Nikolay Davydenko

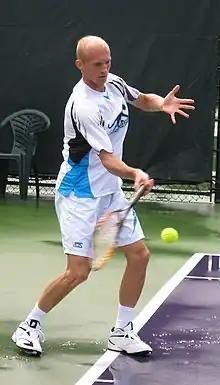
Nikolay Davydenko practicing at the 2007 Miami Masters.

2007 started with another quarterfinal appearance at the Australian Open for the third consecutive year. He was slow to find his form in the clay court season, but finally did at the Rome Masters, losing in the semifinal to Rafael Nadal in an enthralling match. His good form continued, and he reached the semifinals for the second time at the French Open, losing to Roger Federer again, in straight sets. At Wimbledon, he surprised the tennis world by reaching the fourth round on his least preferred surface. Moving to the hard-court season in the US, Davydenko had strong showings in the Canada Masters and the Cincinnati Masters, reaching the quarterfinals and semifinals, respectively. Davydenko then reached the semifinals of the U.S. Open for the second consecutive year, before losing to Roger Federer in straight sets. He won his eleventh career title in Moscow, defeating Paul-Henri Mathieu. In November, he took part in the Masters Cup, which took place in Shanghai, China. He played in the Red group round robin, losing to eventual champion Roger Federer 2:0 sets, losing to Andy Roddick 2:1 sets, and beating Fernando Gonzales 2:0 sets, thus finishing 3rd in the group, meaning he did not reach the knockout stage. Davydenko ended the year ranked no. 4 and in the top 5 for the third straight year.